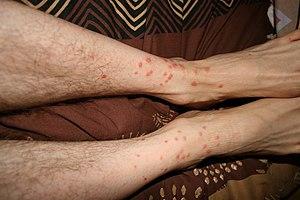
Piqûres d'aoûtats trois jours après
L'aoûtat désigne la larve d'une espèce de petit acarien de la famille des Trombiculidés : Trombicula autumnalis, appelé aussi rouget, vendangeon ou vendangeron.